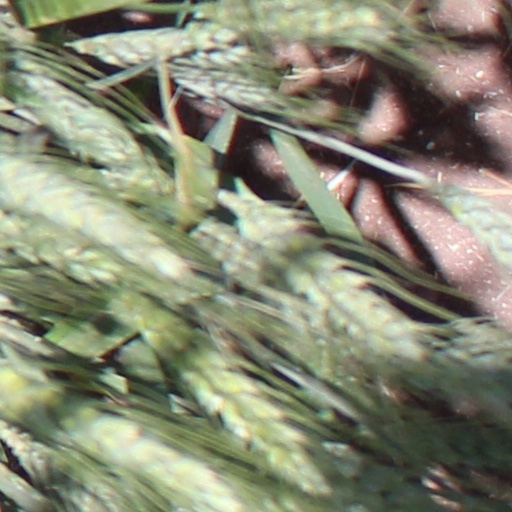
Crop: wheat